Gateley

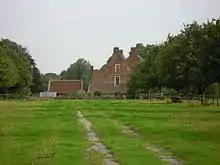
Gateley Hall

Gateley Hall is an English Heritage Grade I listed building which was built in 1726, on the site of an older manor house.